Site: brandenburg
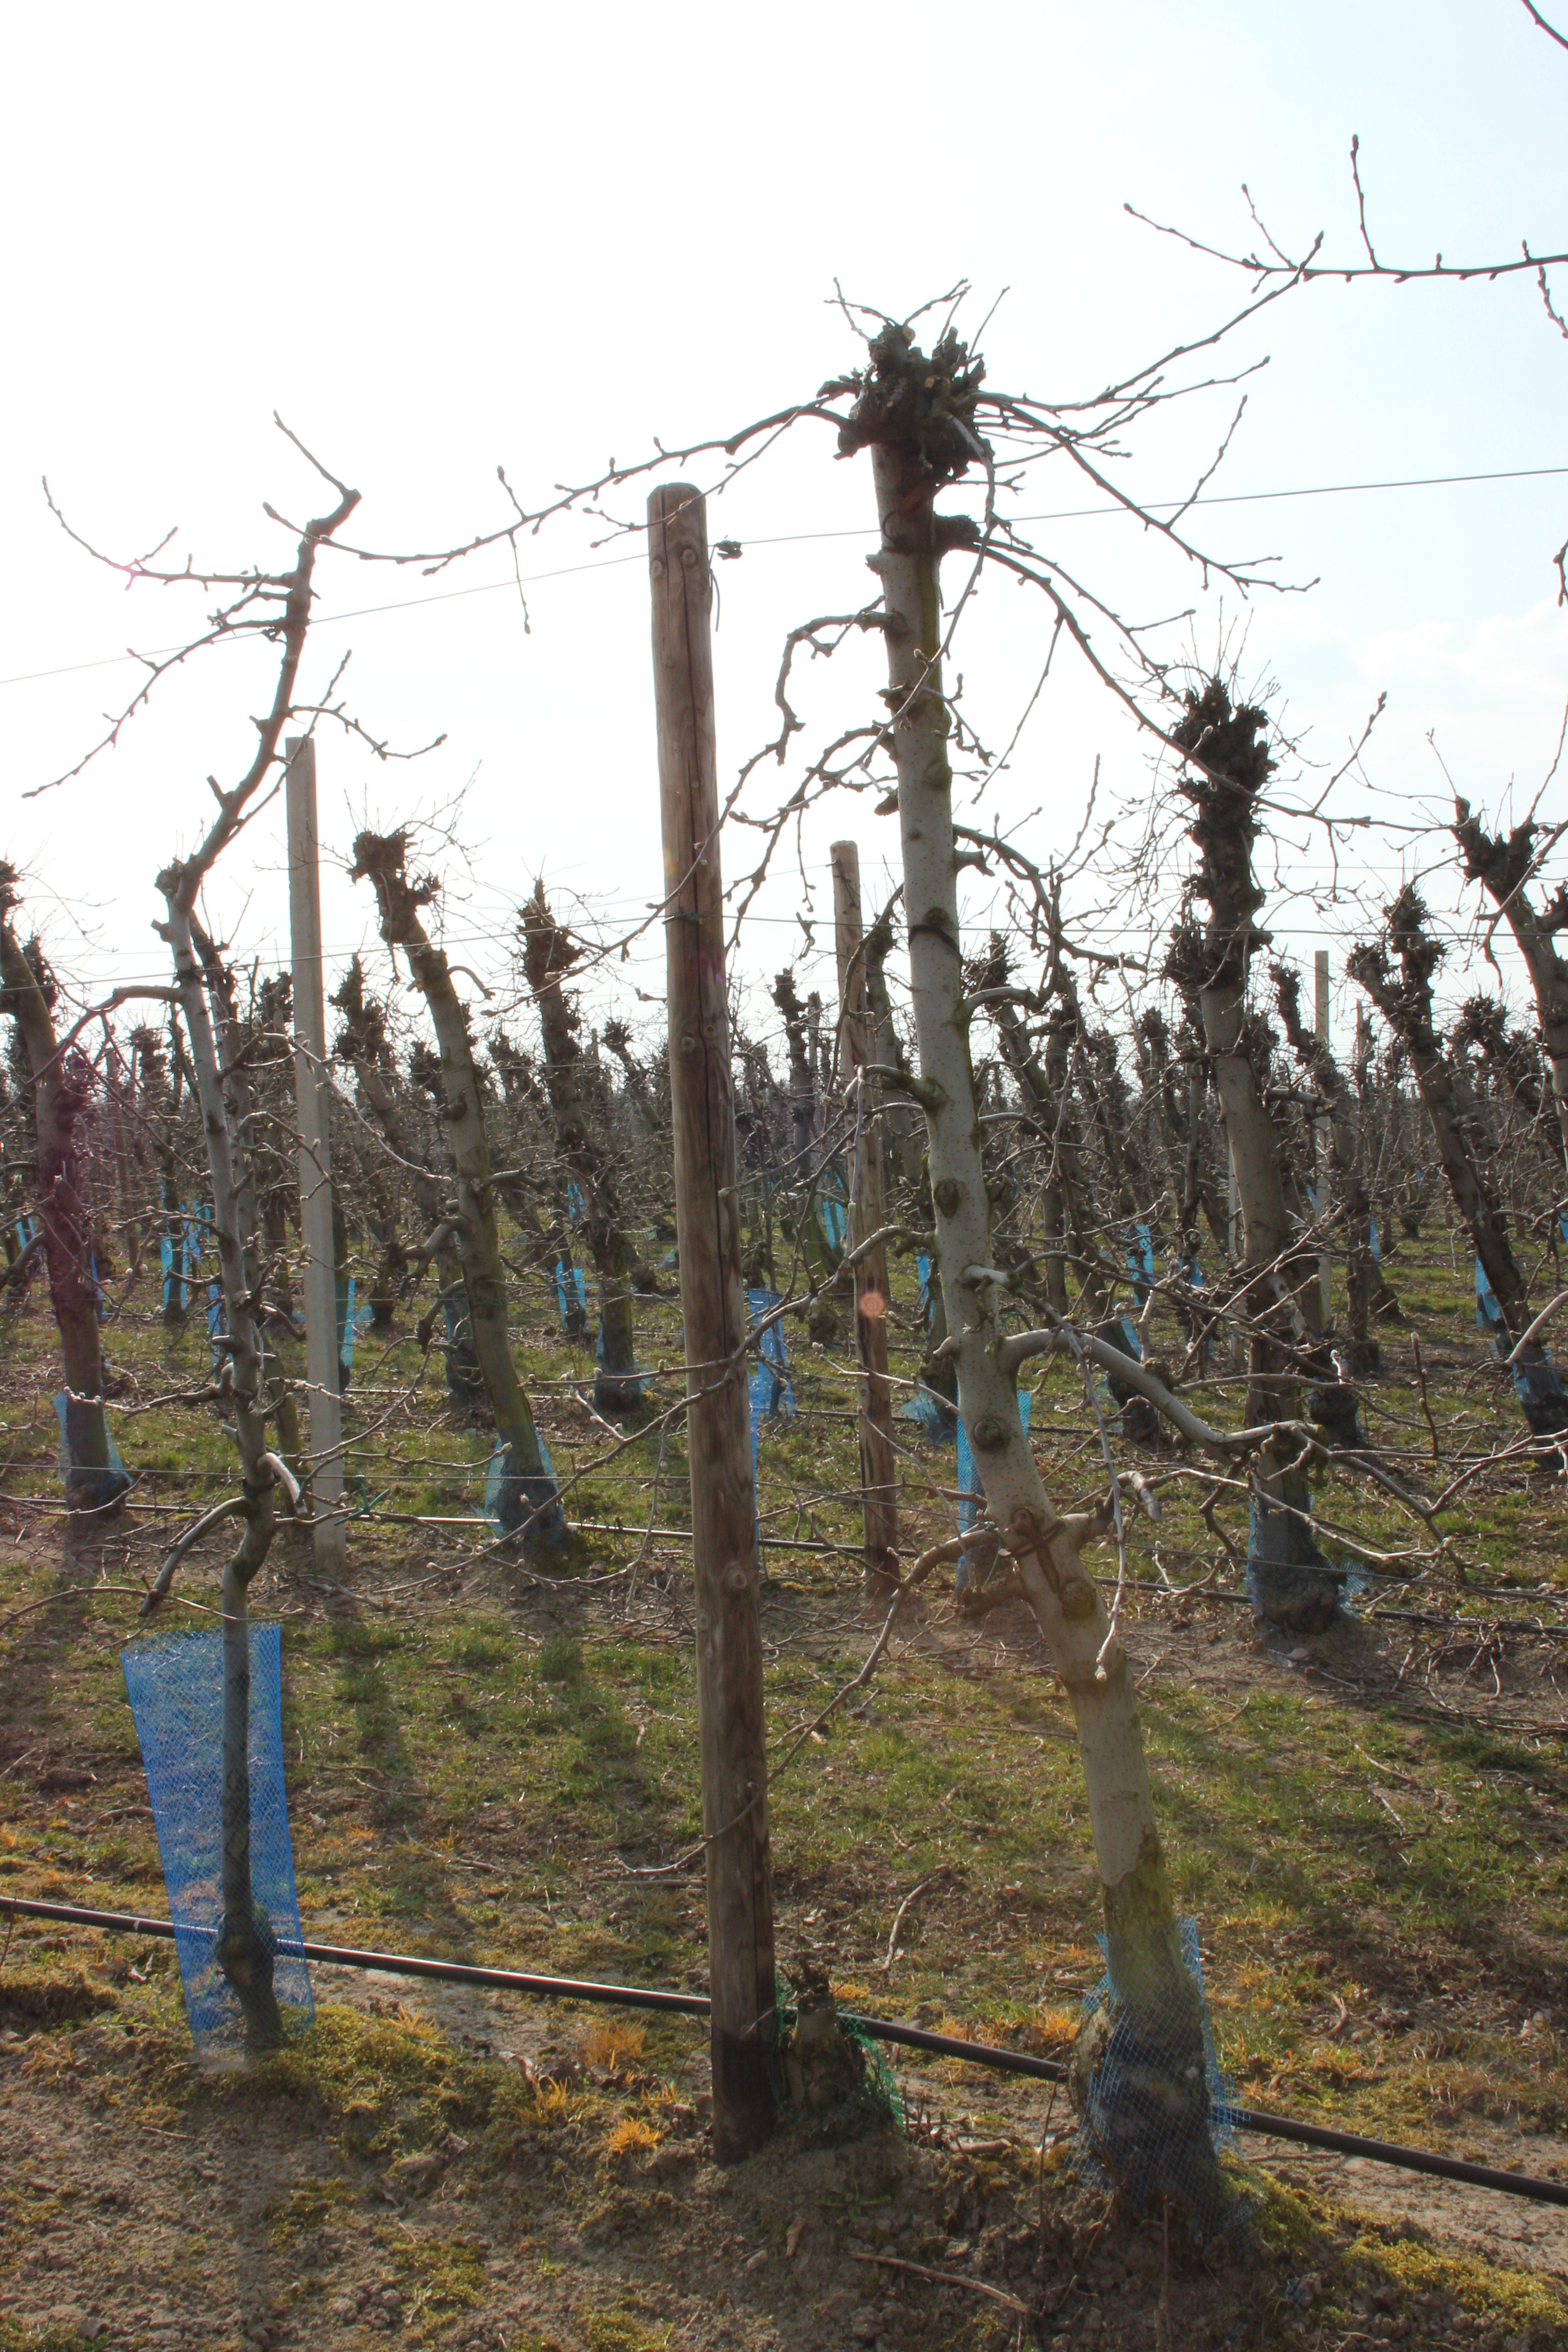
Growth stage (BBCH 03): Bud development